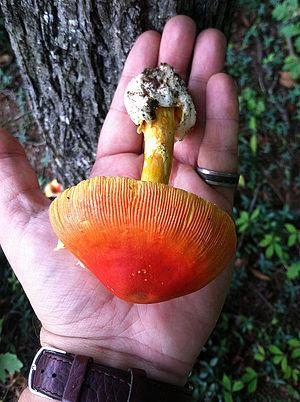
Amanita jacksonii, l'Amanite de Jackson ou le César fuselé d'Amérique, est une espèce de champignons basidiomycètes comestibles de la côte est de l'Amérique du Nord qui fait partie du genre Amanita dans la famille des Amanitaceae. Proche de l'Amanita caesarea européenne, son stipe est moins massif et l'hyménophore est plus vif encore.